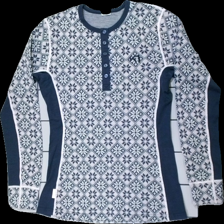
View: front
Type: Top
Category: Ladies
Brand: Kari Traa
Colors: Blue, Pink, White
Material: 100% wool
Pattern: Other
Cut: Regular, C-collar
Size: L
Season: Winter
Price range: 100-150
Recommended usage: Reuse
Description: Kari Traa wool top size L. Okay condition.
Comment: Slightly color faded